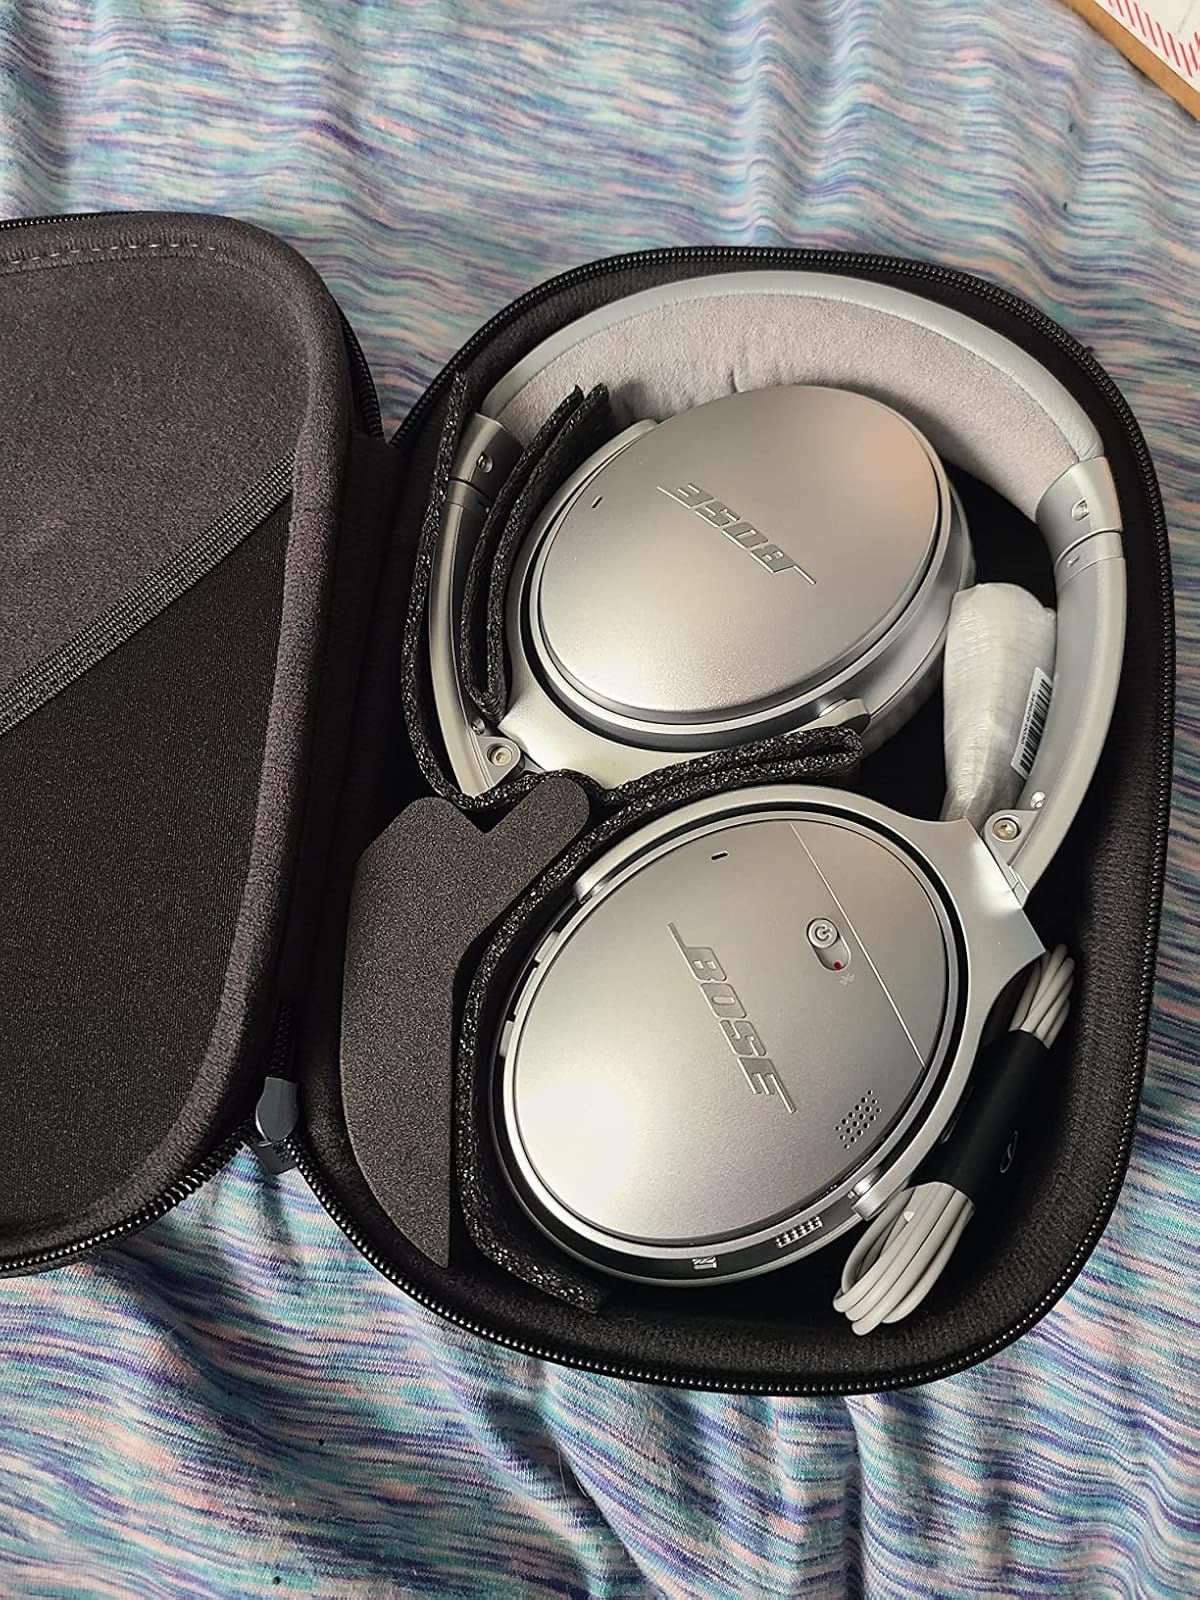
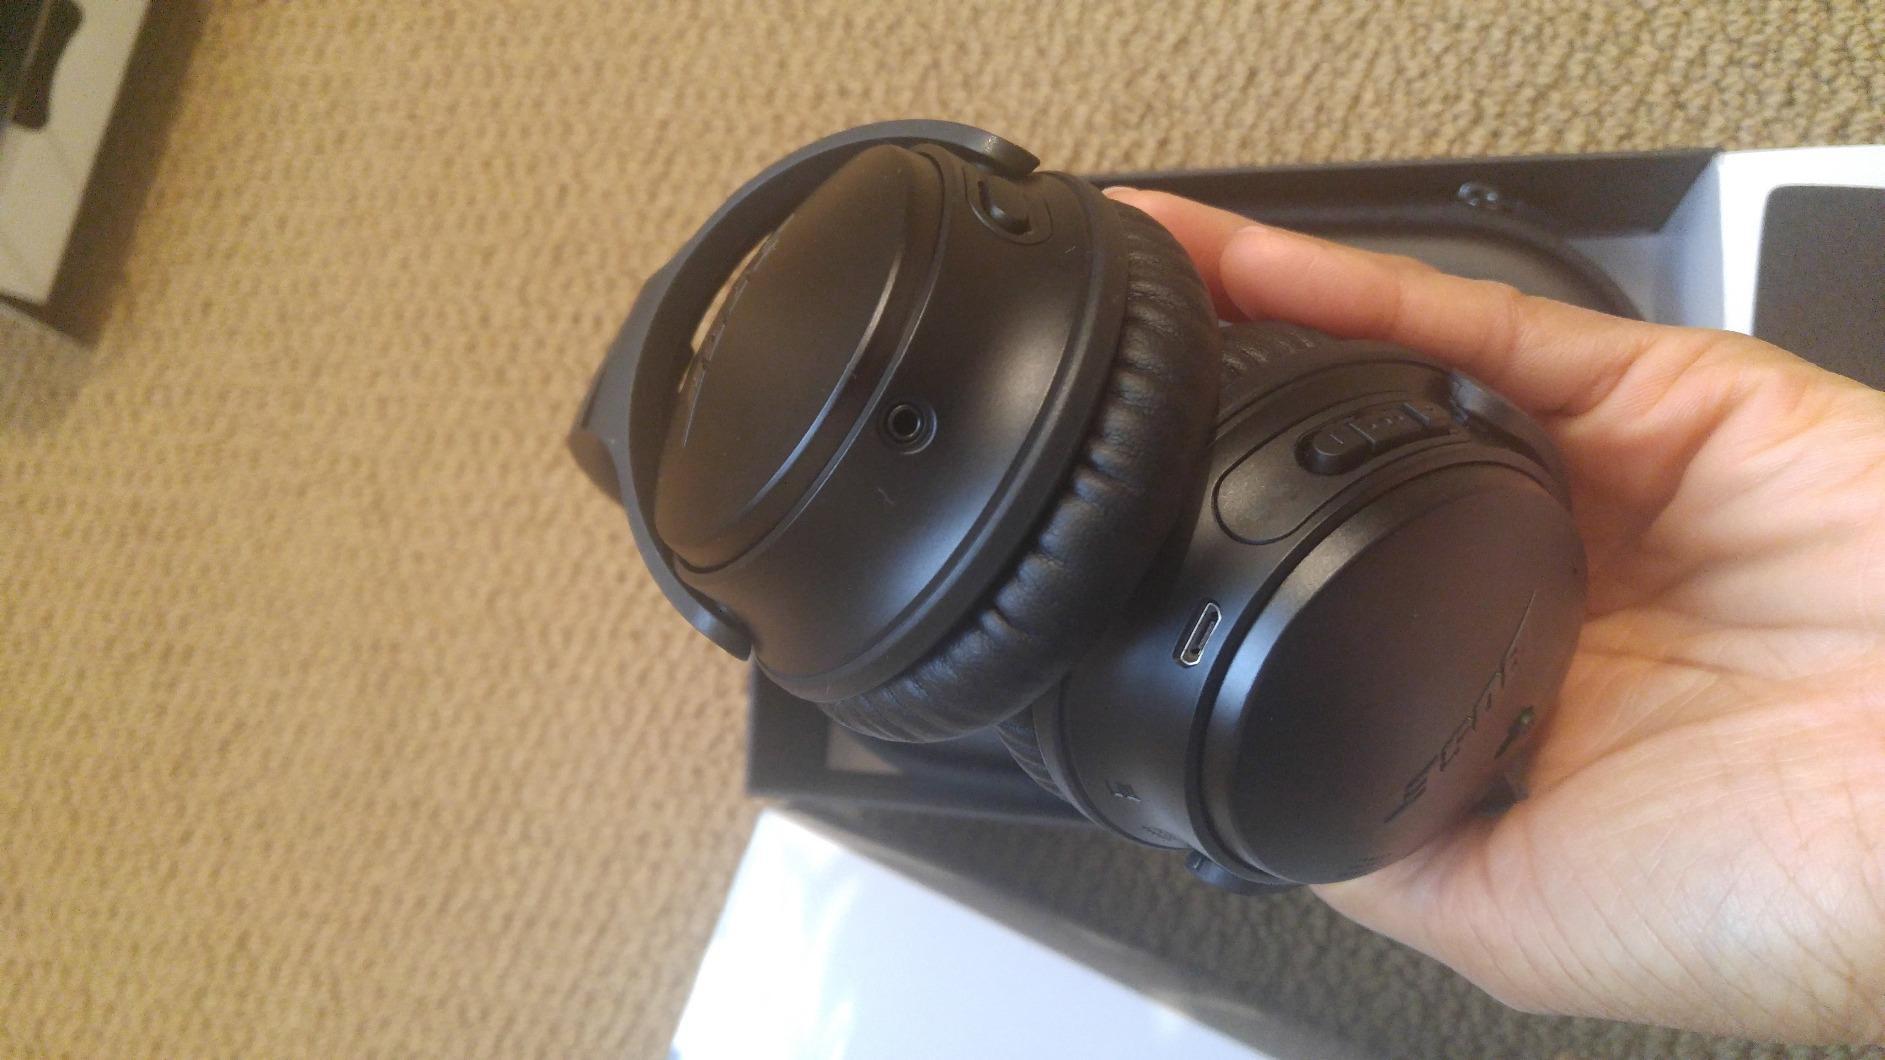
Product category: headphones
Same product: no